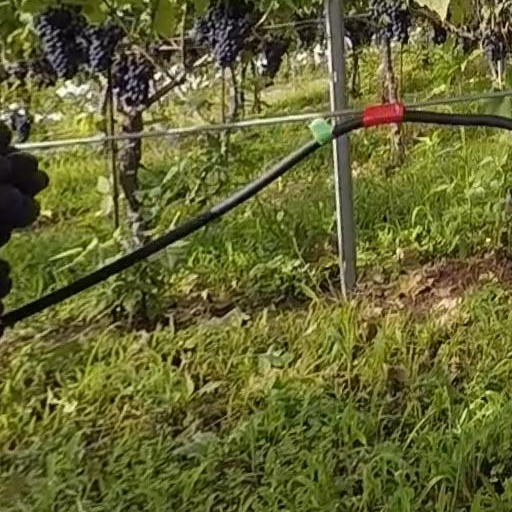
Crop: grape